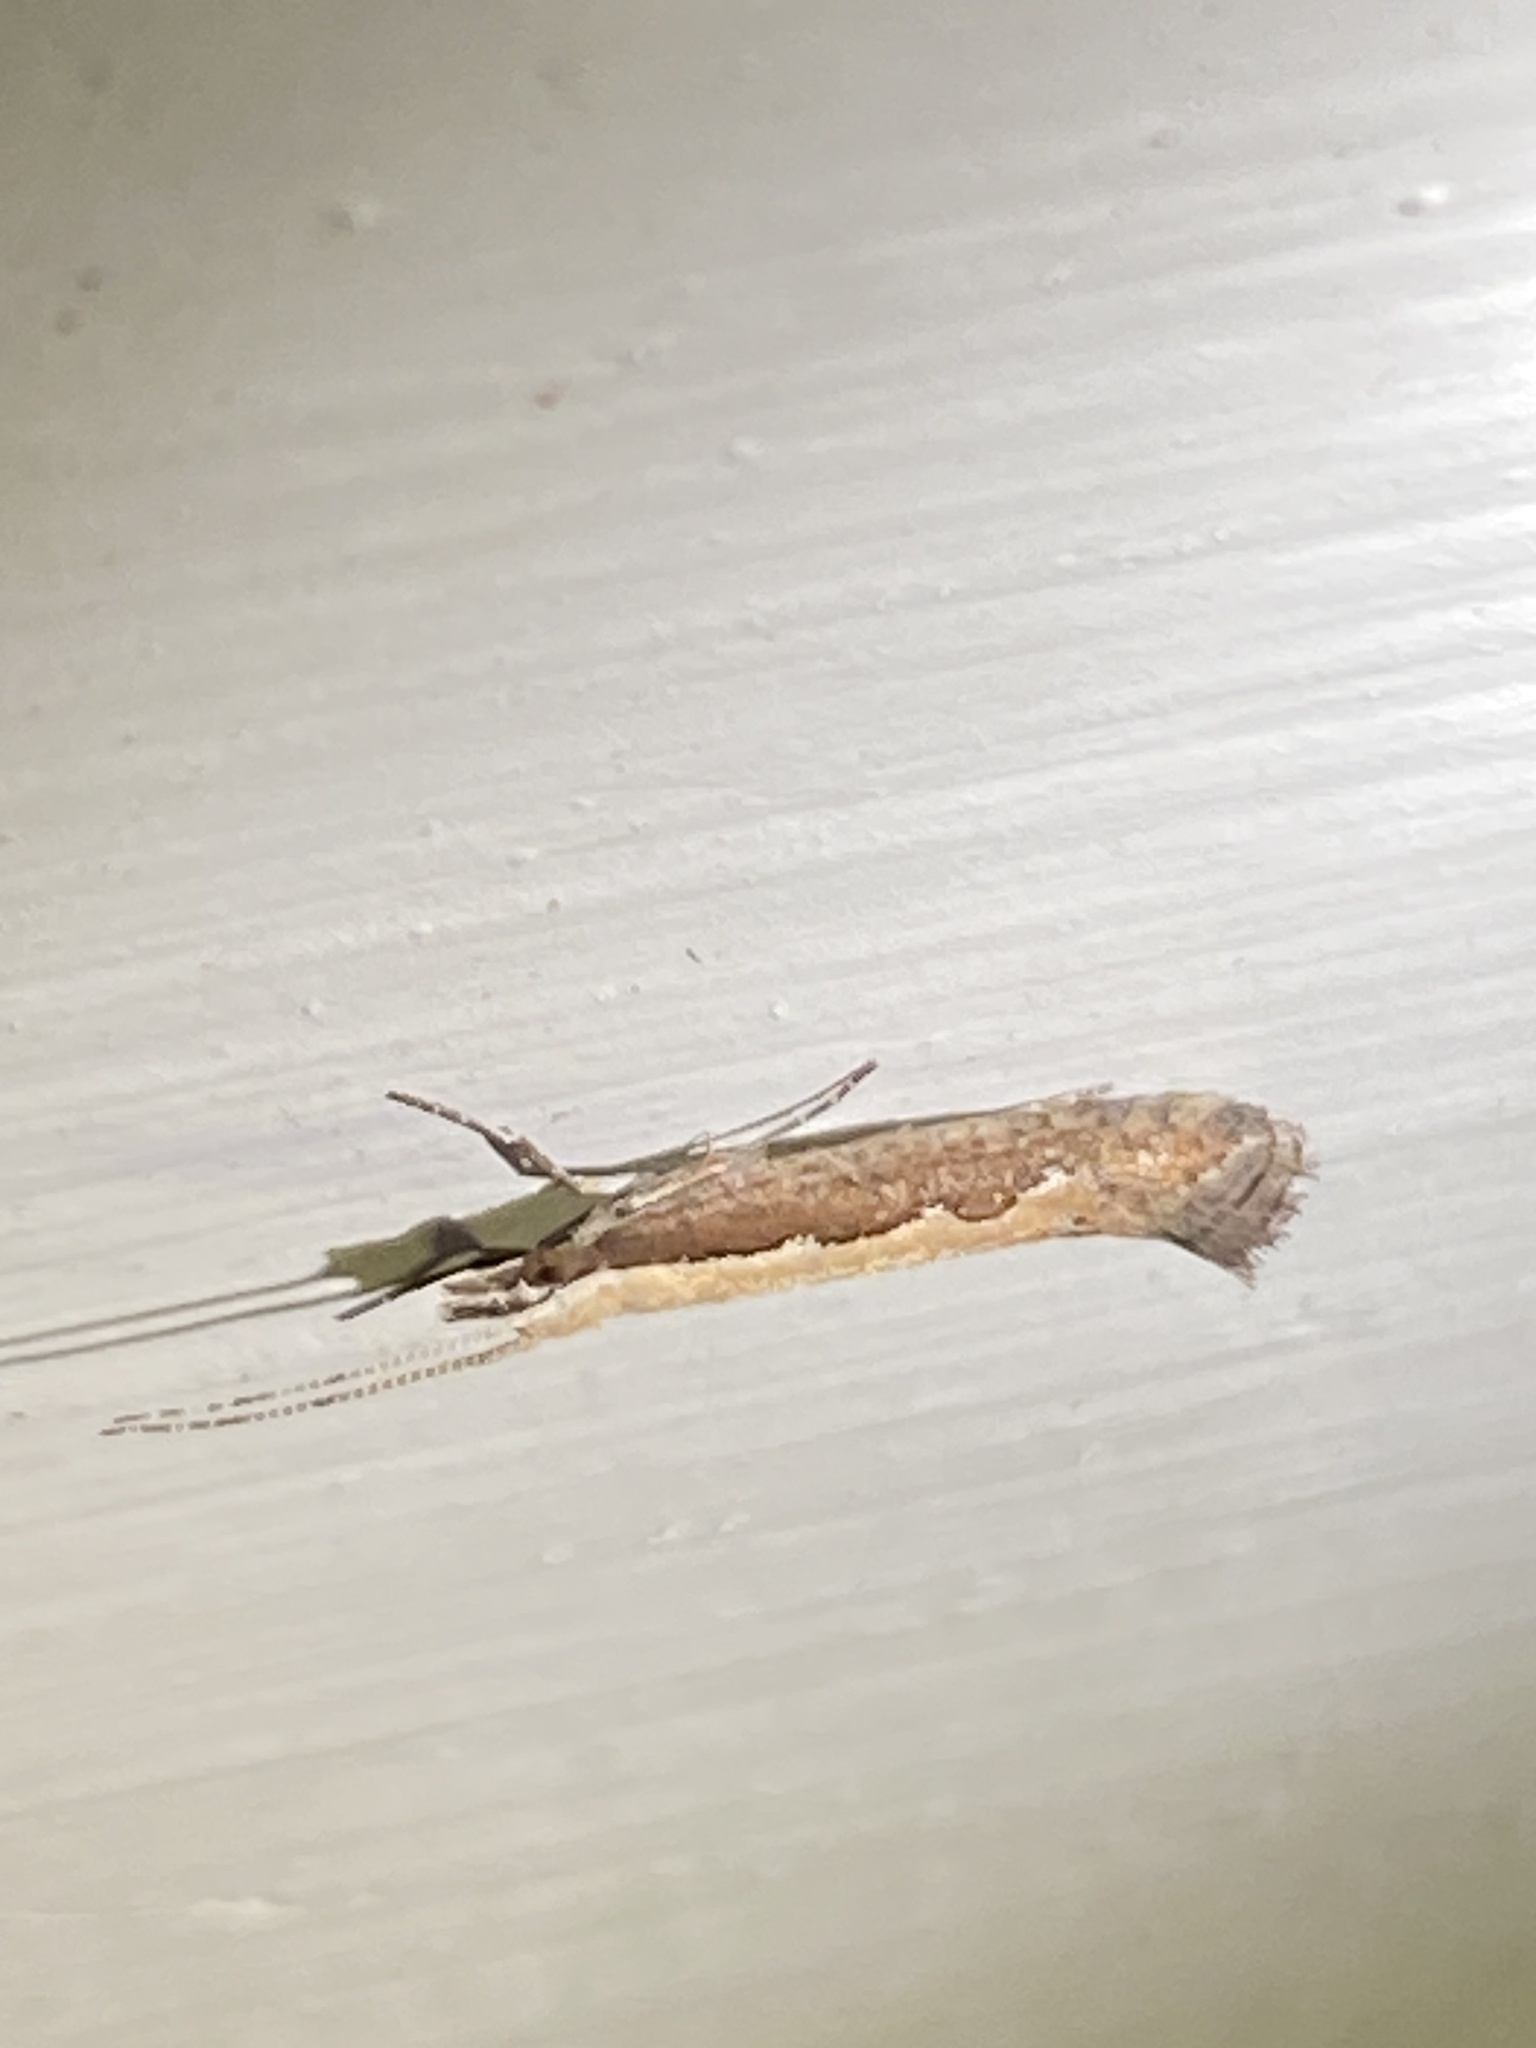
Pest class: diamondback_moth